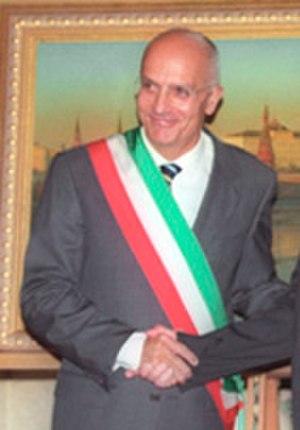
Gabriele Albertini est un homme politique italien, ancien maire de Milan.